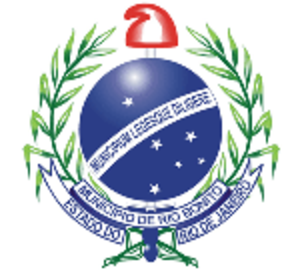
Rio Bonito est une municipalité brésilienne de l'État de Rio de Janeiro et la Microrégion de Macacu-Caceribu.